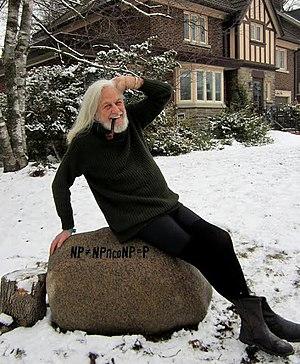
Jack R. Edmonds, né le 5 avril 1934, est un mathématicien et informaticien théoricien canadien, considéré comme l'un des contributeurs les plus importants dans le domaine de l'optimisation combinatoire.